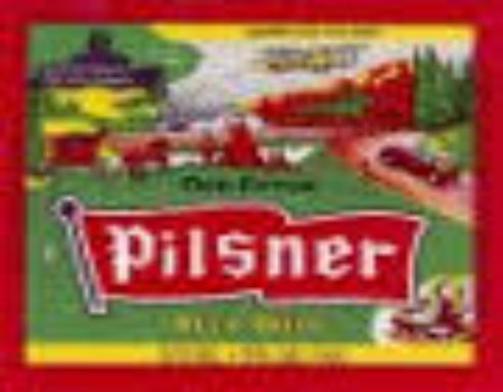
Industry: Food